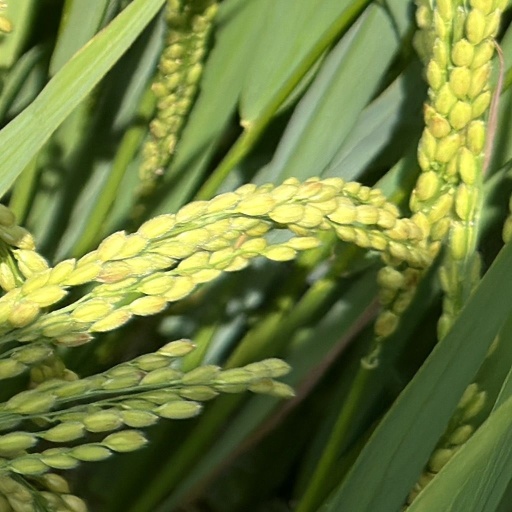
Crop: rice